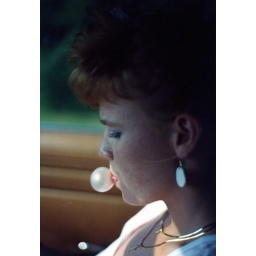
1988 may leigh in the green car